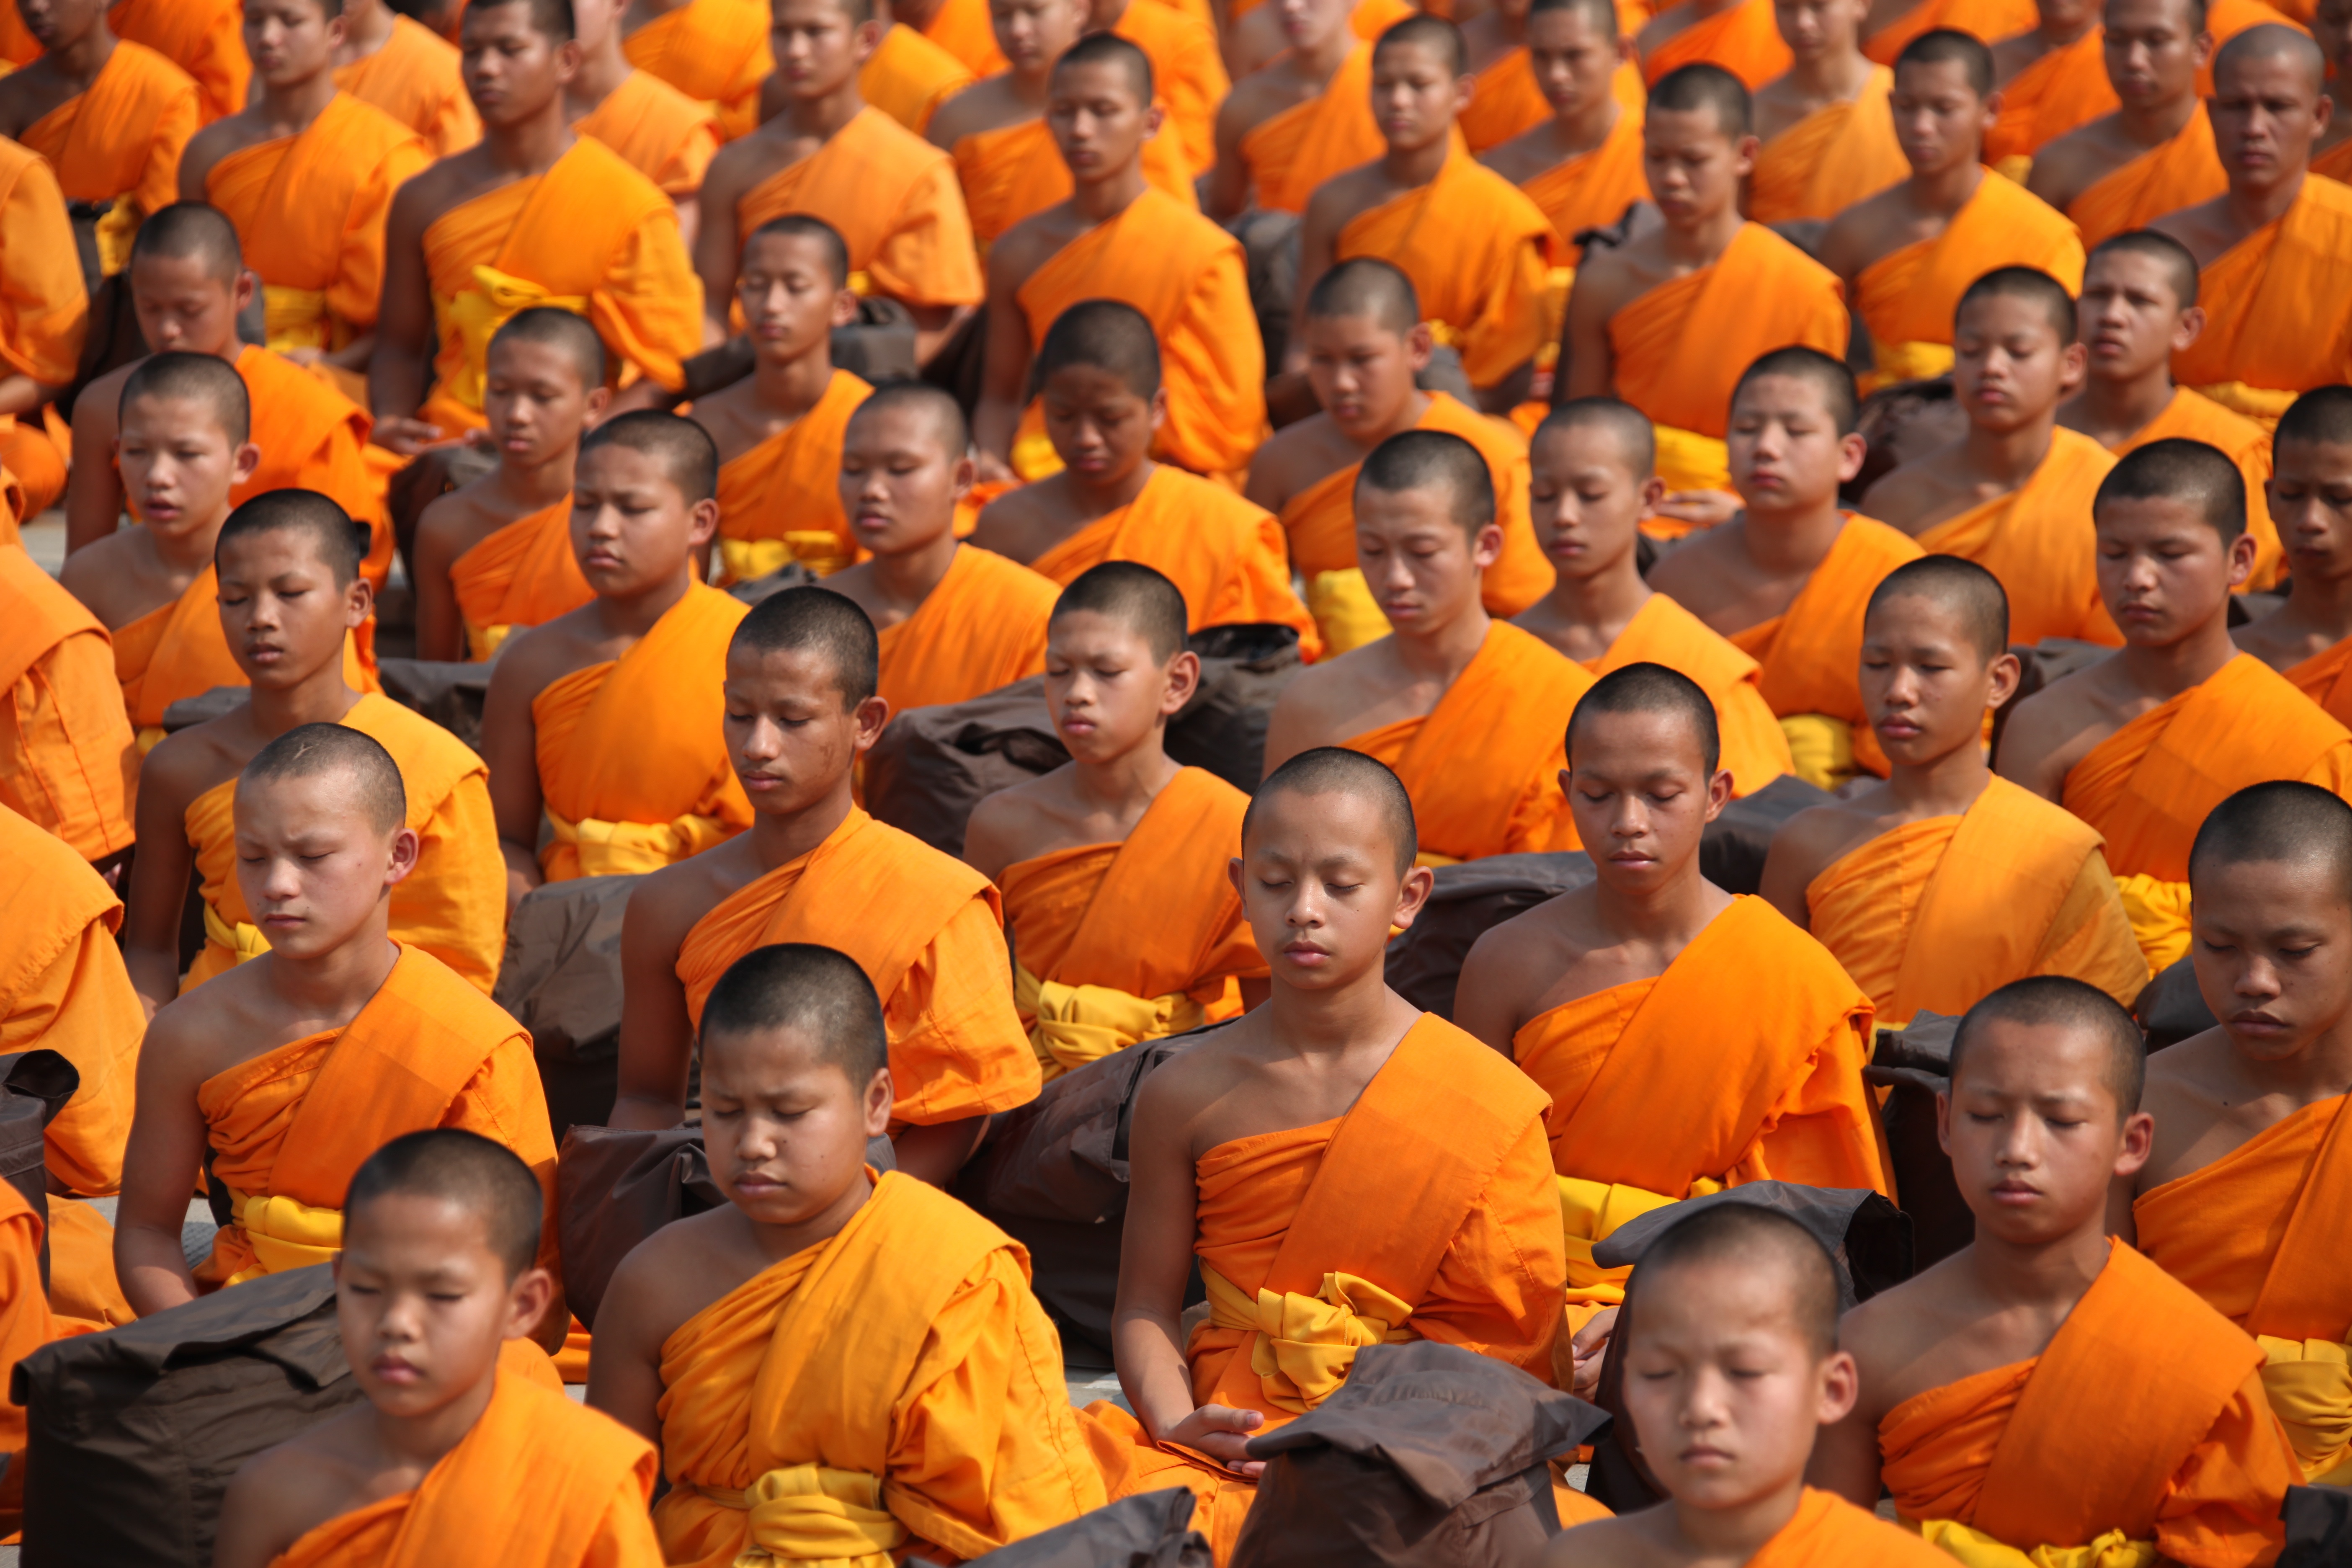
person, group, people, audience, orange, youth, sitting, peace, monk, meditate, buddhism, child, together, praying, thailand, ceremony, festival, children, team, meditation, temple, prayer, quiet, tradition, thai, monks, robes, buddhists, novices, dhammakaya pagoda, phra dhammakaya, budhas